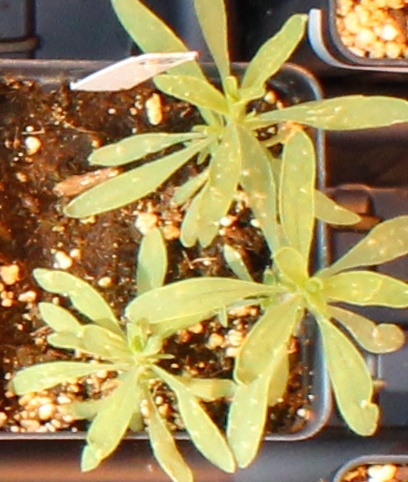
Label: Kochia